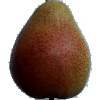
Label: Pear Forelle 1